Kingdom of Italy

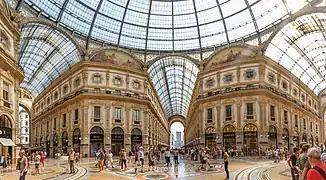
Galleria Vittorio Emanuele II in Milan was an architectural work created by Giuseppe Mengoni between 1865 and 1877 and named after the first king of unified Italy, Victor Emmanuel II.

The Unification of Italy broke down the feudal land system, which had survived in the south since the Middle Ages, especially where land had been the inalienable property of aristocrats, religious bodies or the king. The breakdown of feudalism, however, and redistribution of land did not necessarily lead to small farmers in the south winding up with land of their own or land they could work and make profit from. Many remained landless, and plots grew smaller and smaller and so less and less productive, as land was subdivided amongst heirs.